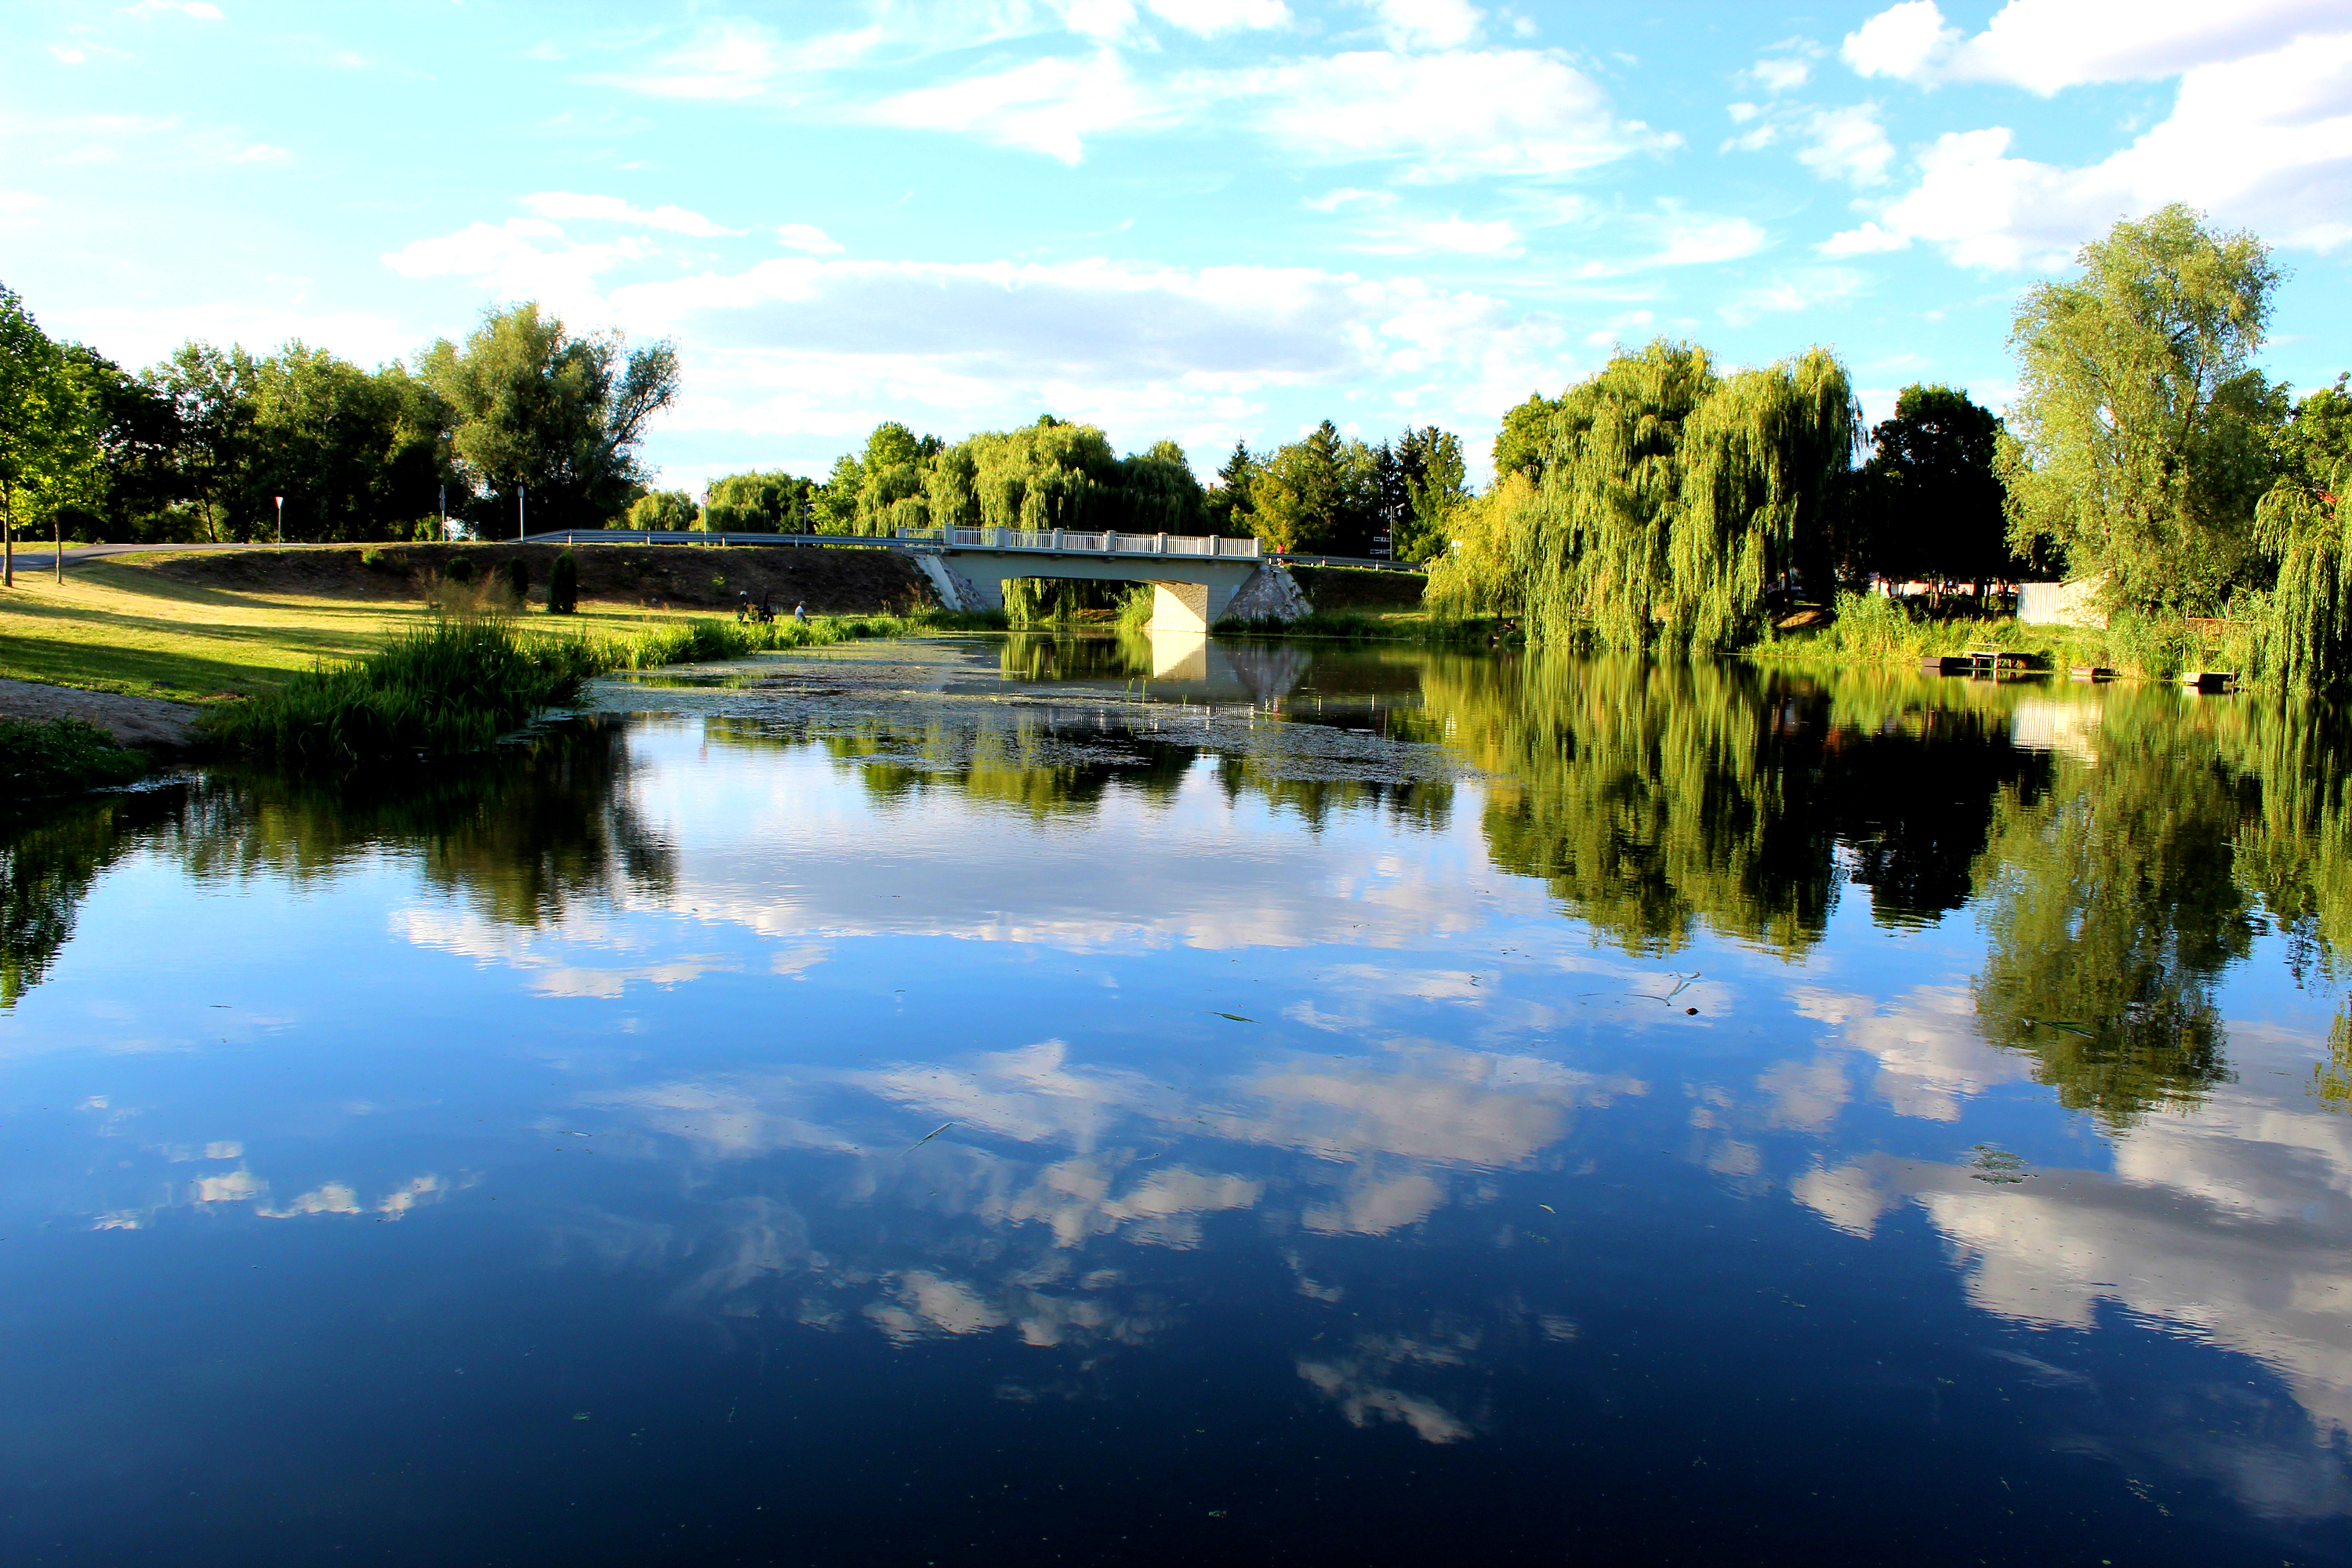
natural, cloud, water, sky, plant, water resources, tree, natural landscape, vegetation, sunlight, lake, fluvial landforms of streams, watercourse, grass, lacustrine plain, bank, landscape, horizon, cumulus, rural area, waterway, leisure, symmetry, calm, wetland, reservoir, lake district, reflection, nature reserve, loch, channel, evening, garden, house, pond, floodplain, grassland, canal, marsh, dusk, inlet, landscaping, estate, river, bayou, riparian zone